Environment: real
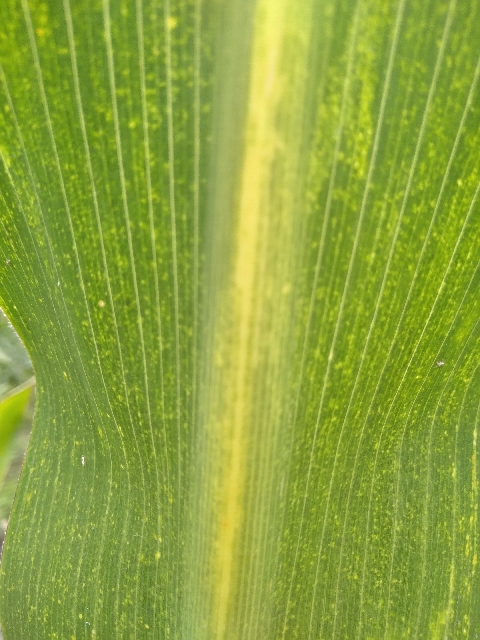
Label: lethal_necrosis